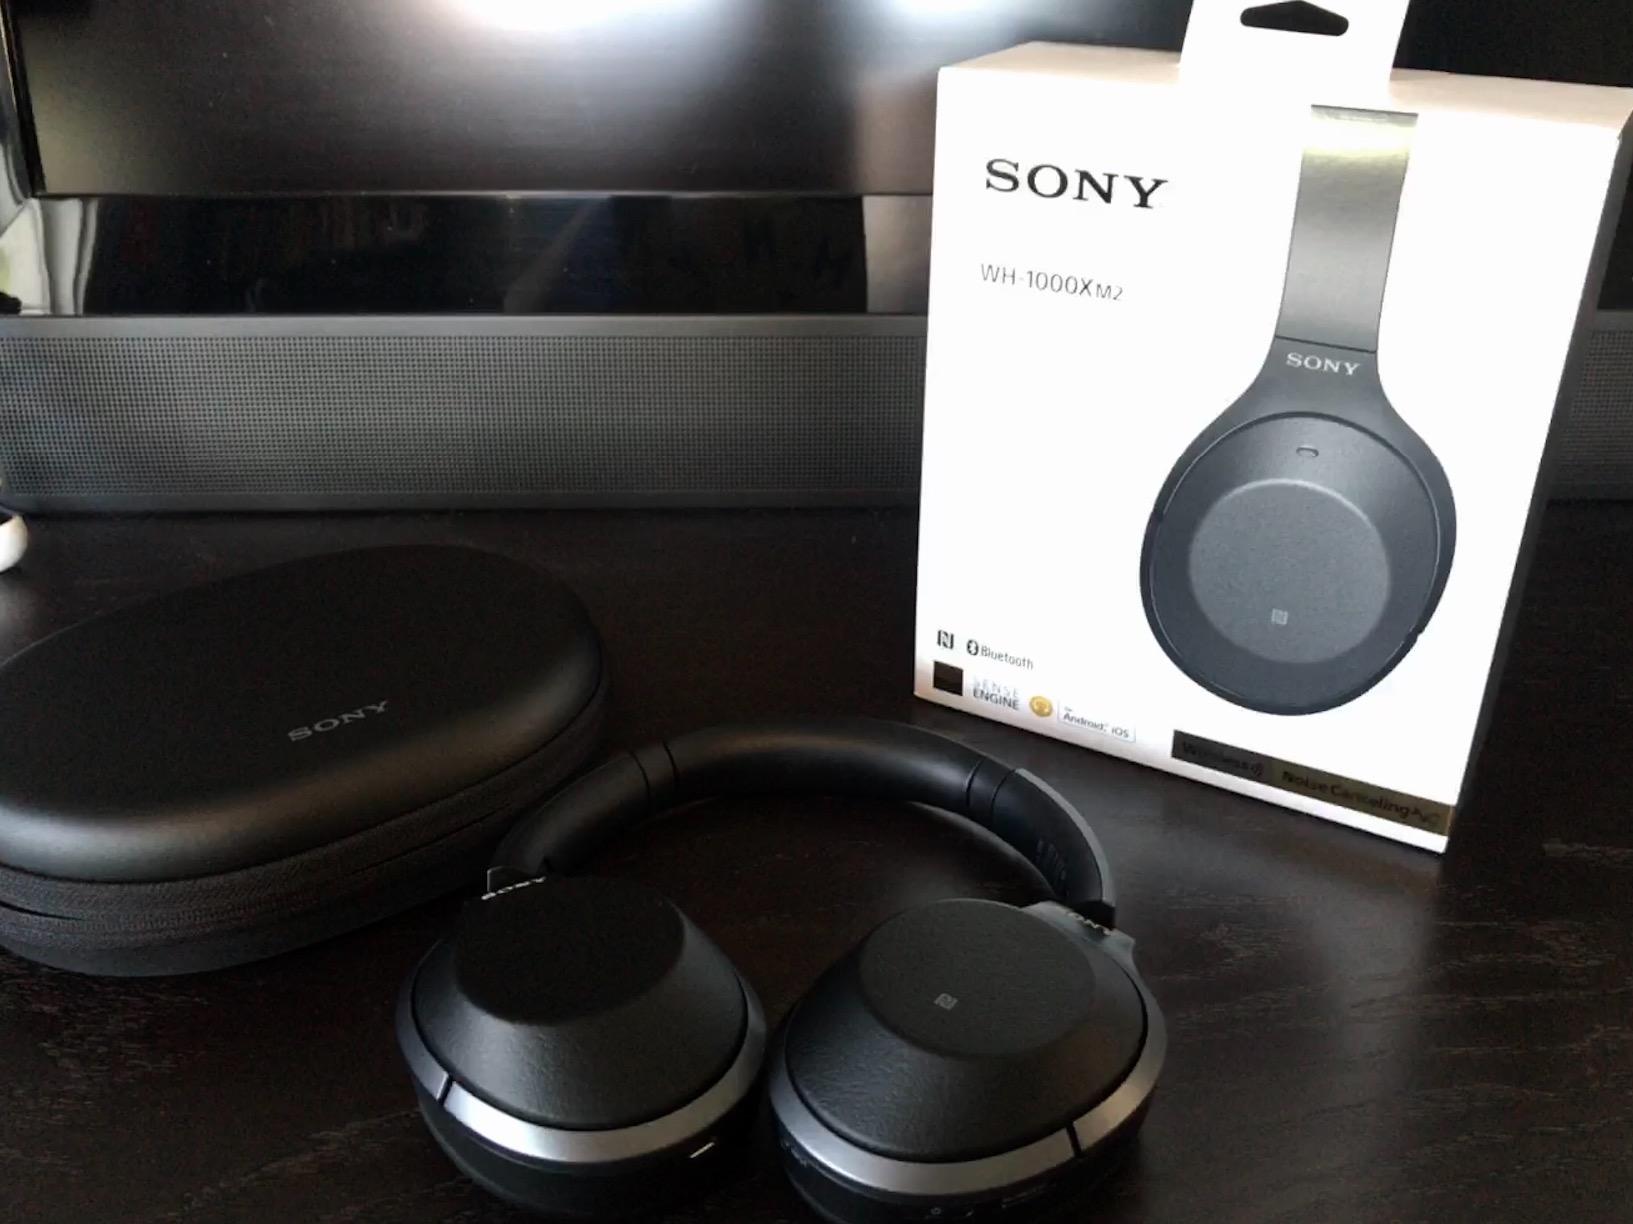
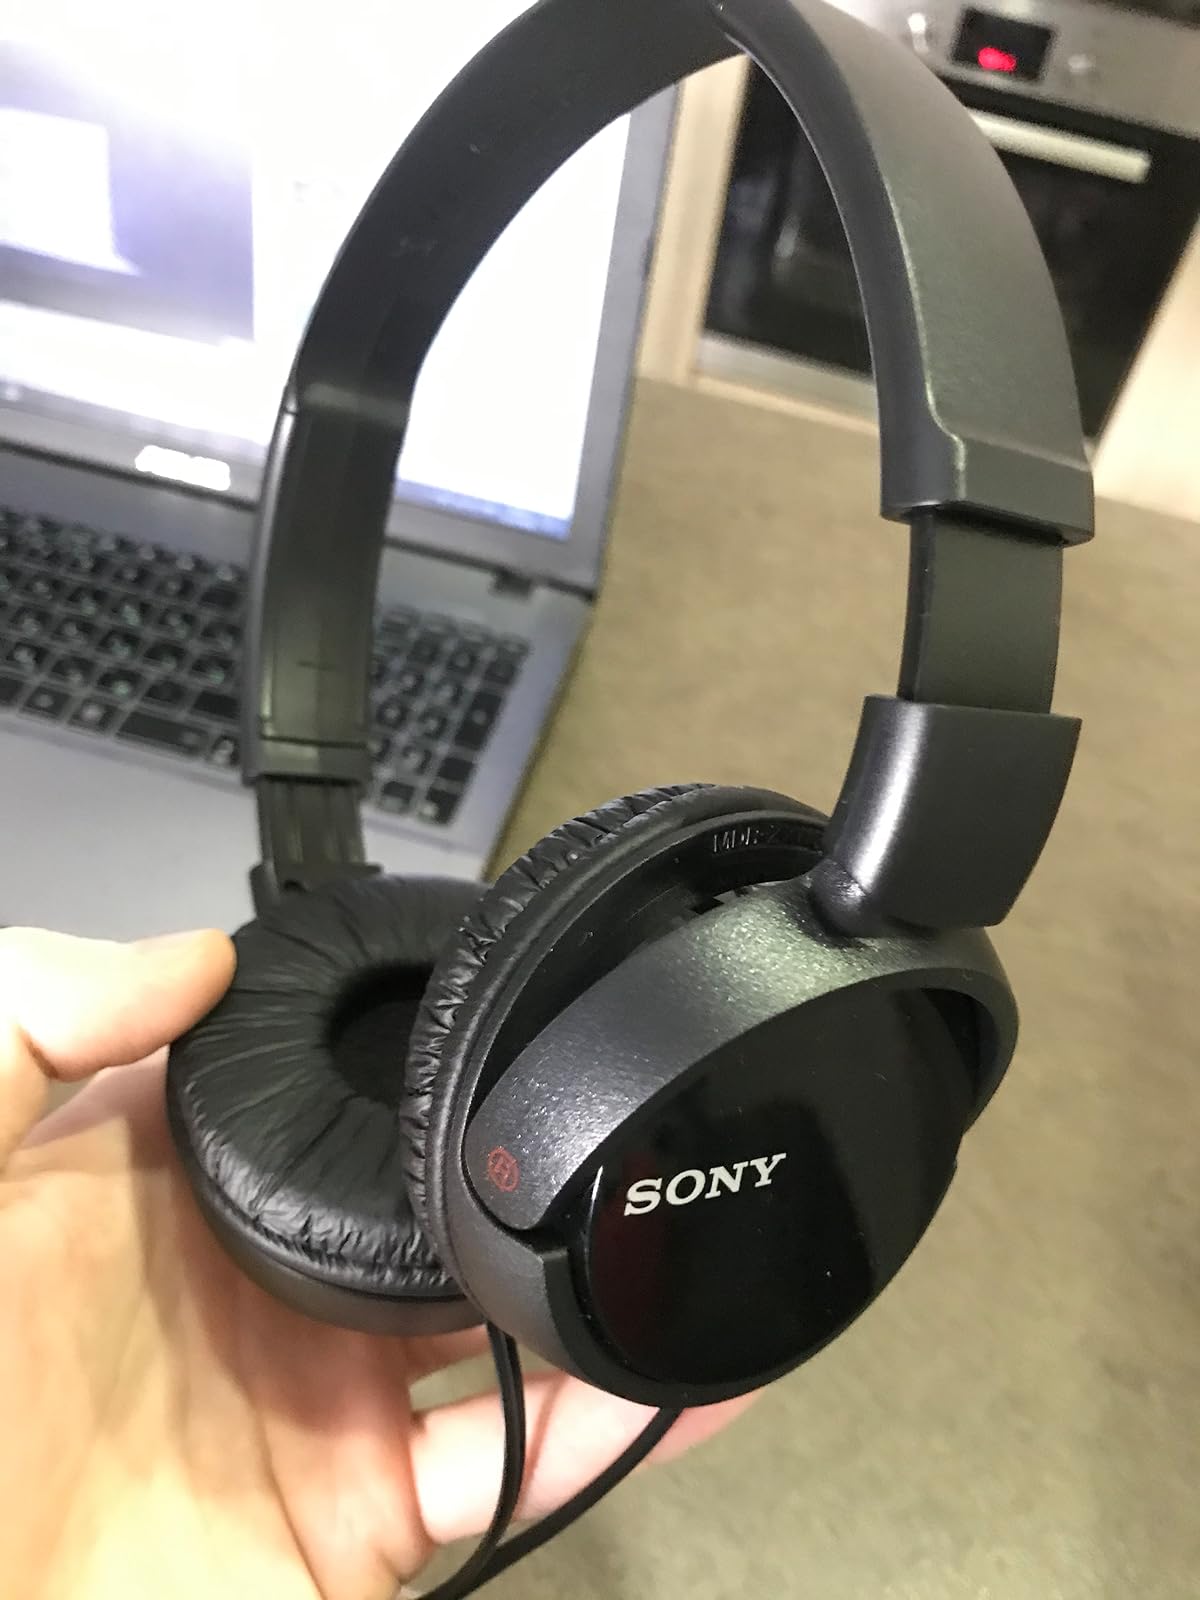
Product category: headphones
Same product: no